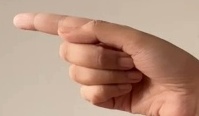
ASL sign: G